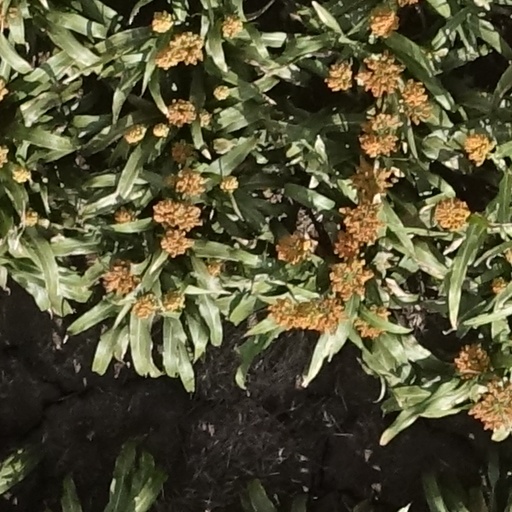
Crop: sorghum